Answer in natural language. How many Sofas are visible in the scene? Choose between the following options: 3, 2, 1, 4 or 0
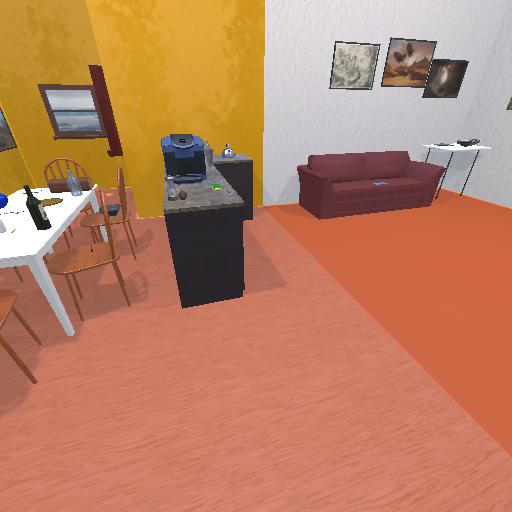
<answer>1</answer>